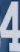
Number: 4